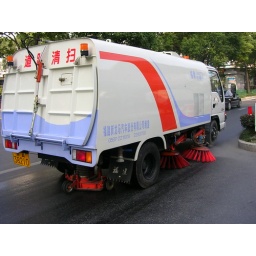
The car made from Fujian Province now is cleaning the road in Hangzhou.